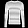
Label: Pullover